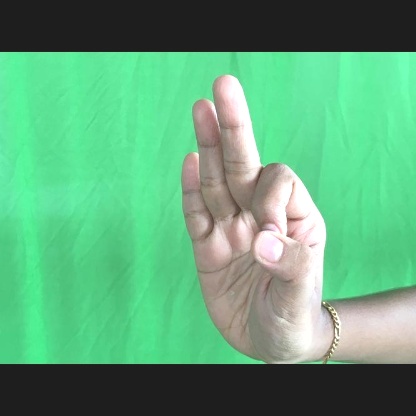
Mudra: Aralam